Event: Nepal Earthquake
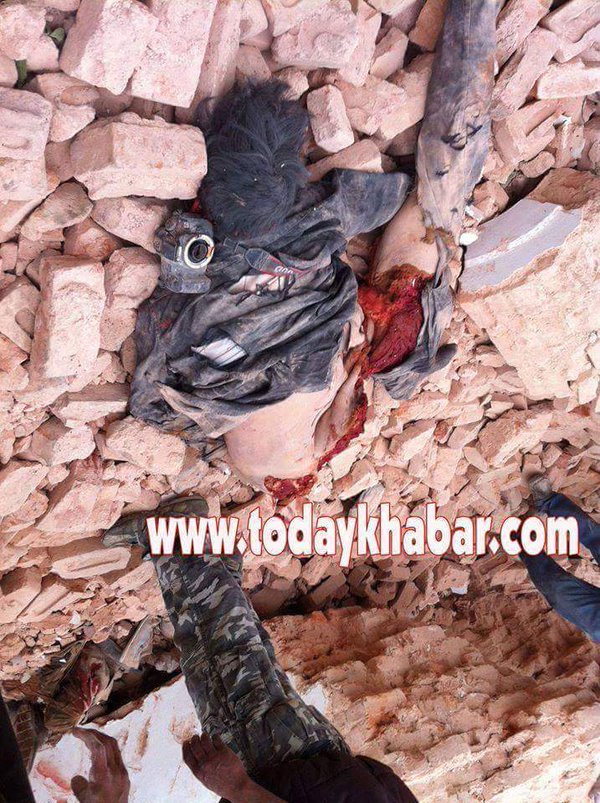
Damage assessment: damage